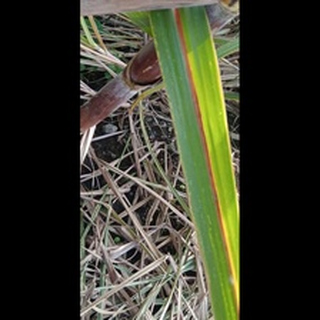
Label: sugarcane_red_rot